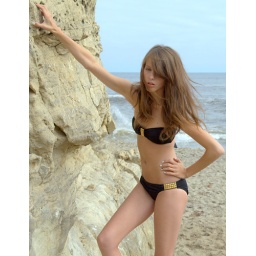
Photoshoot of a bikini swimsuit model goddess. Thin brunette in a black bikini! Long brown hair on a windy day.